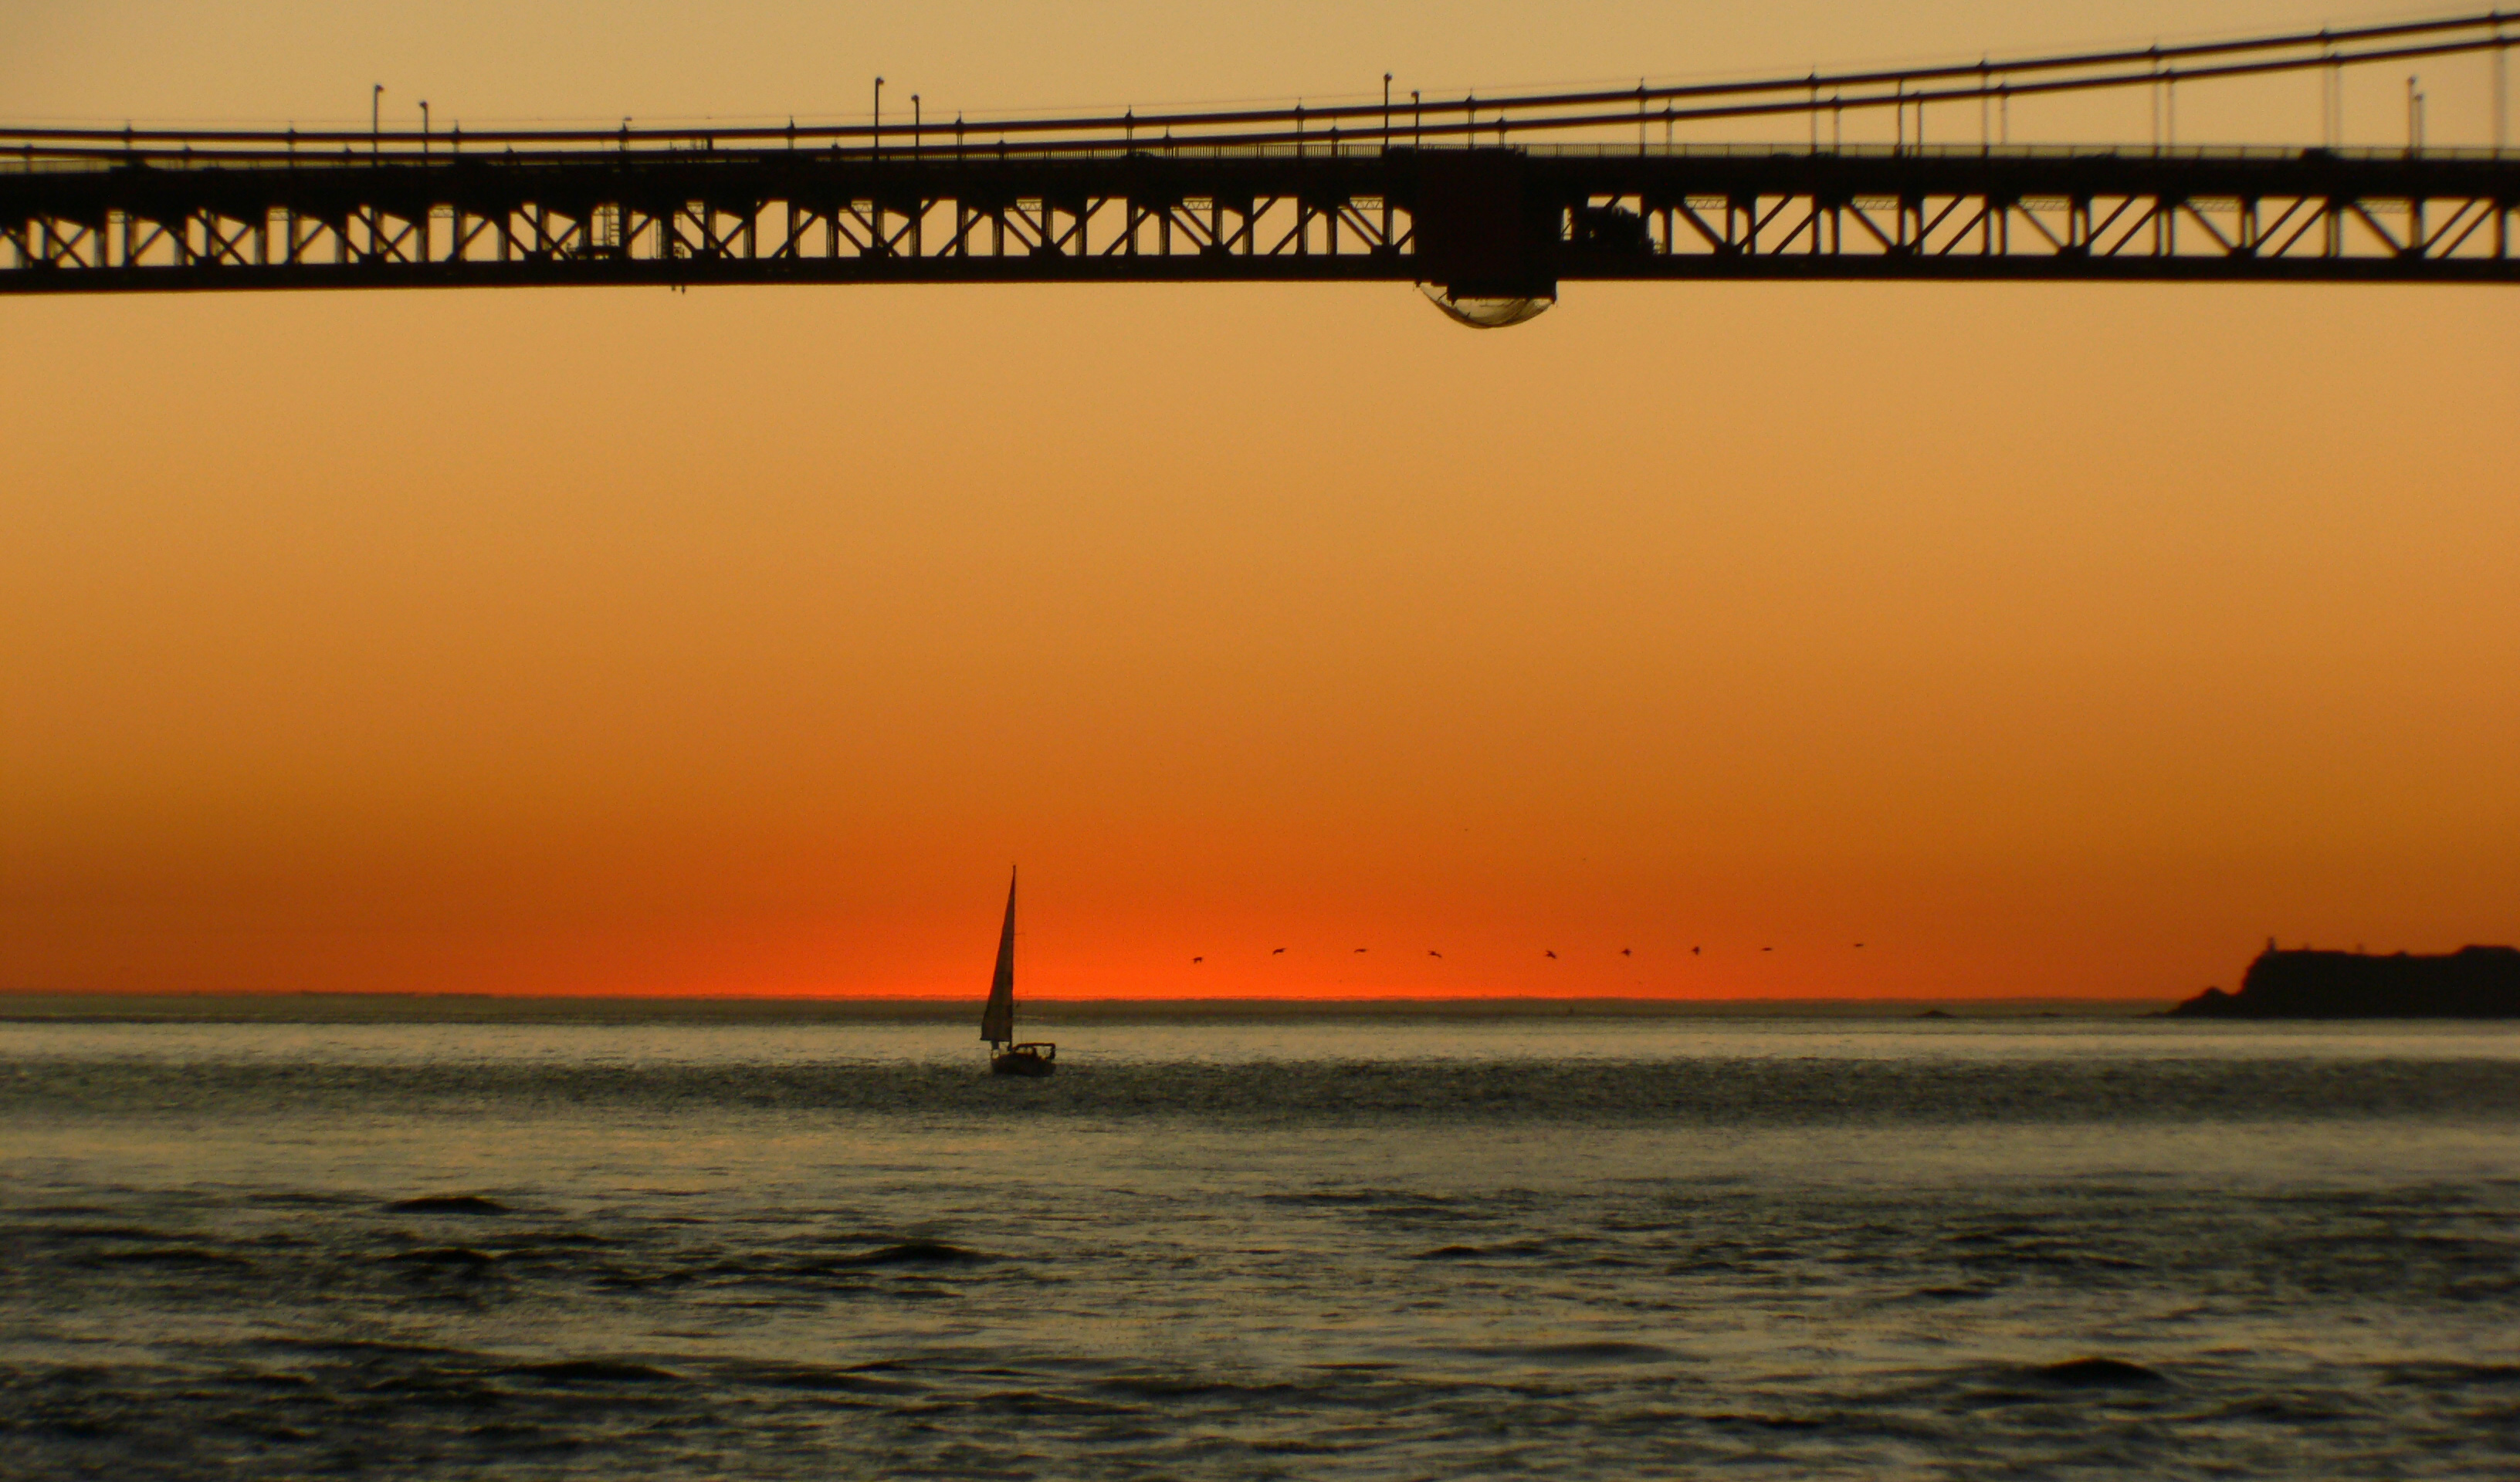
beach, sea, coast, ocean, horizon, sun, sunrise, sunset, morning, shore, wave, dawn, pier, dusk, evening, tower, usa, california, publicdomain, sanfrancisco, goldengatebridge, sunsetcruise, afterglow, wind wave